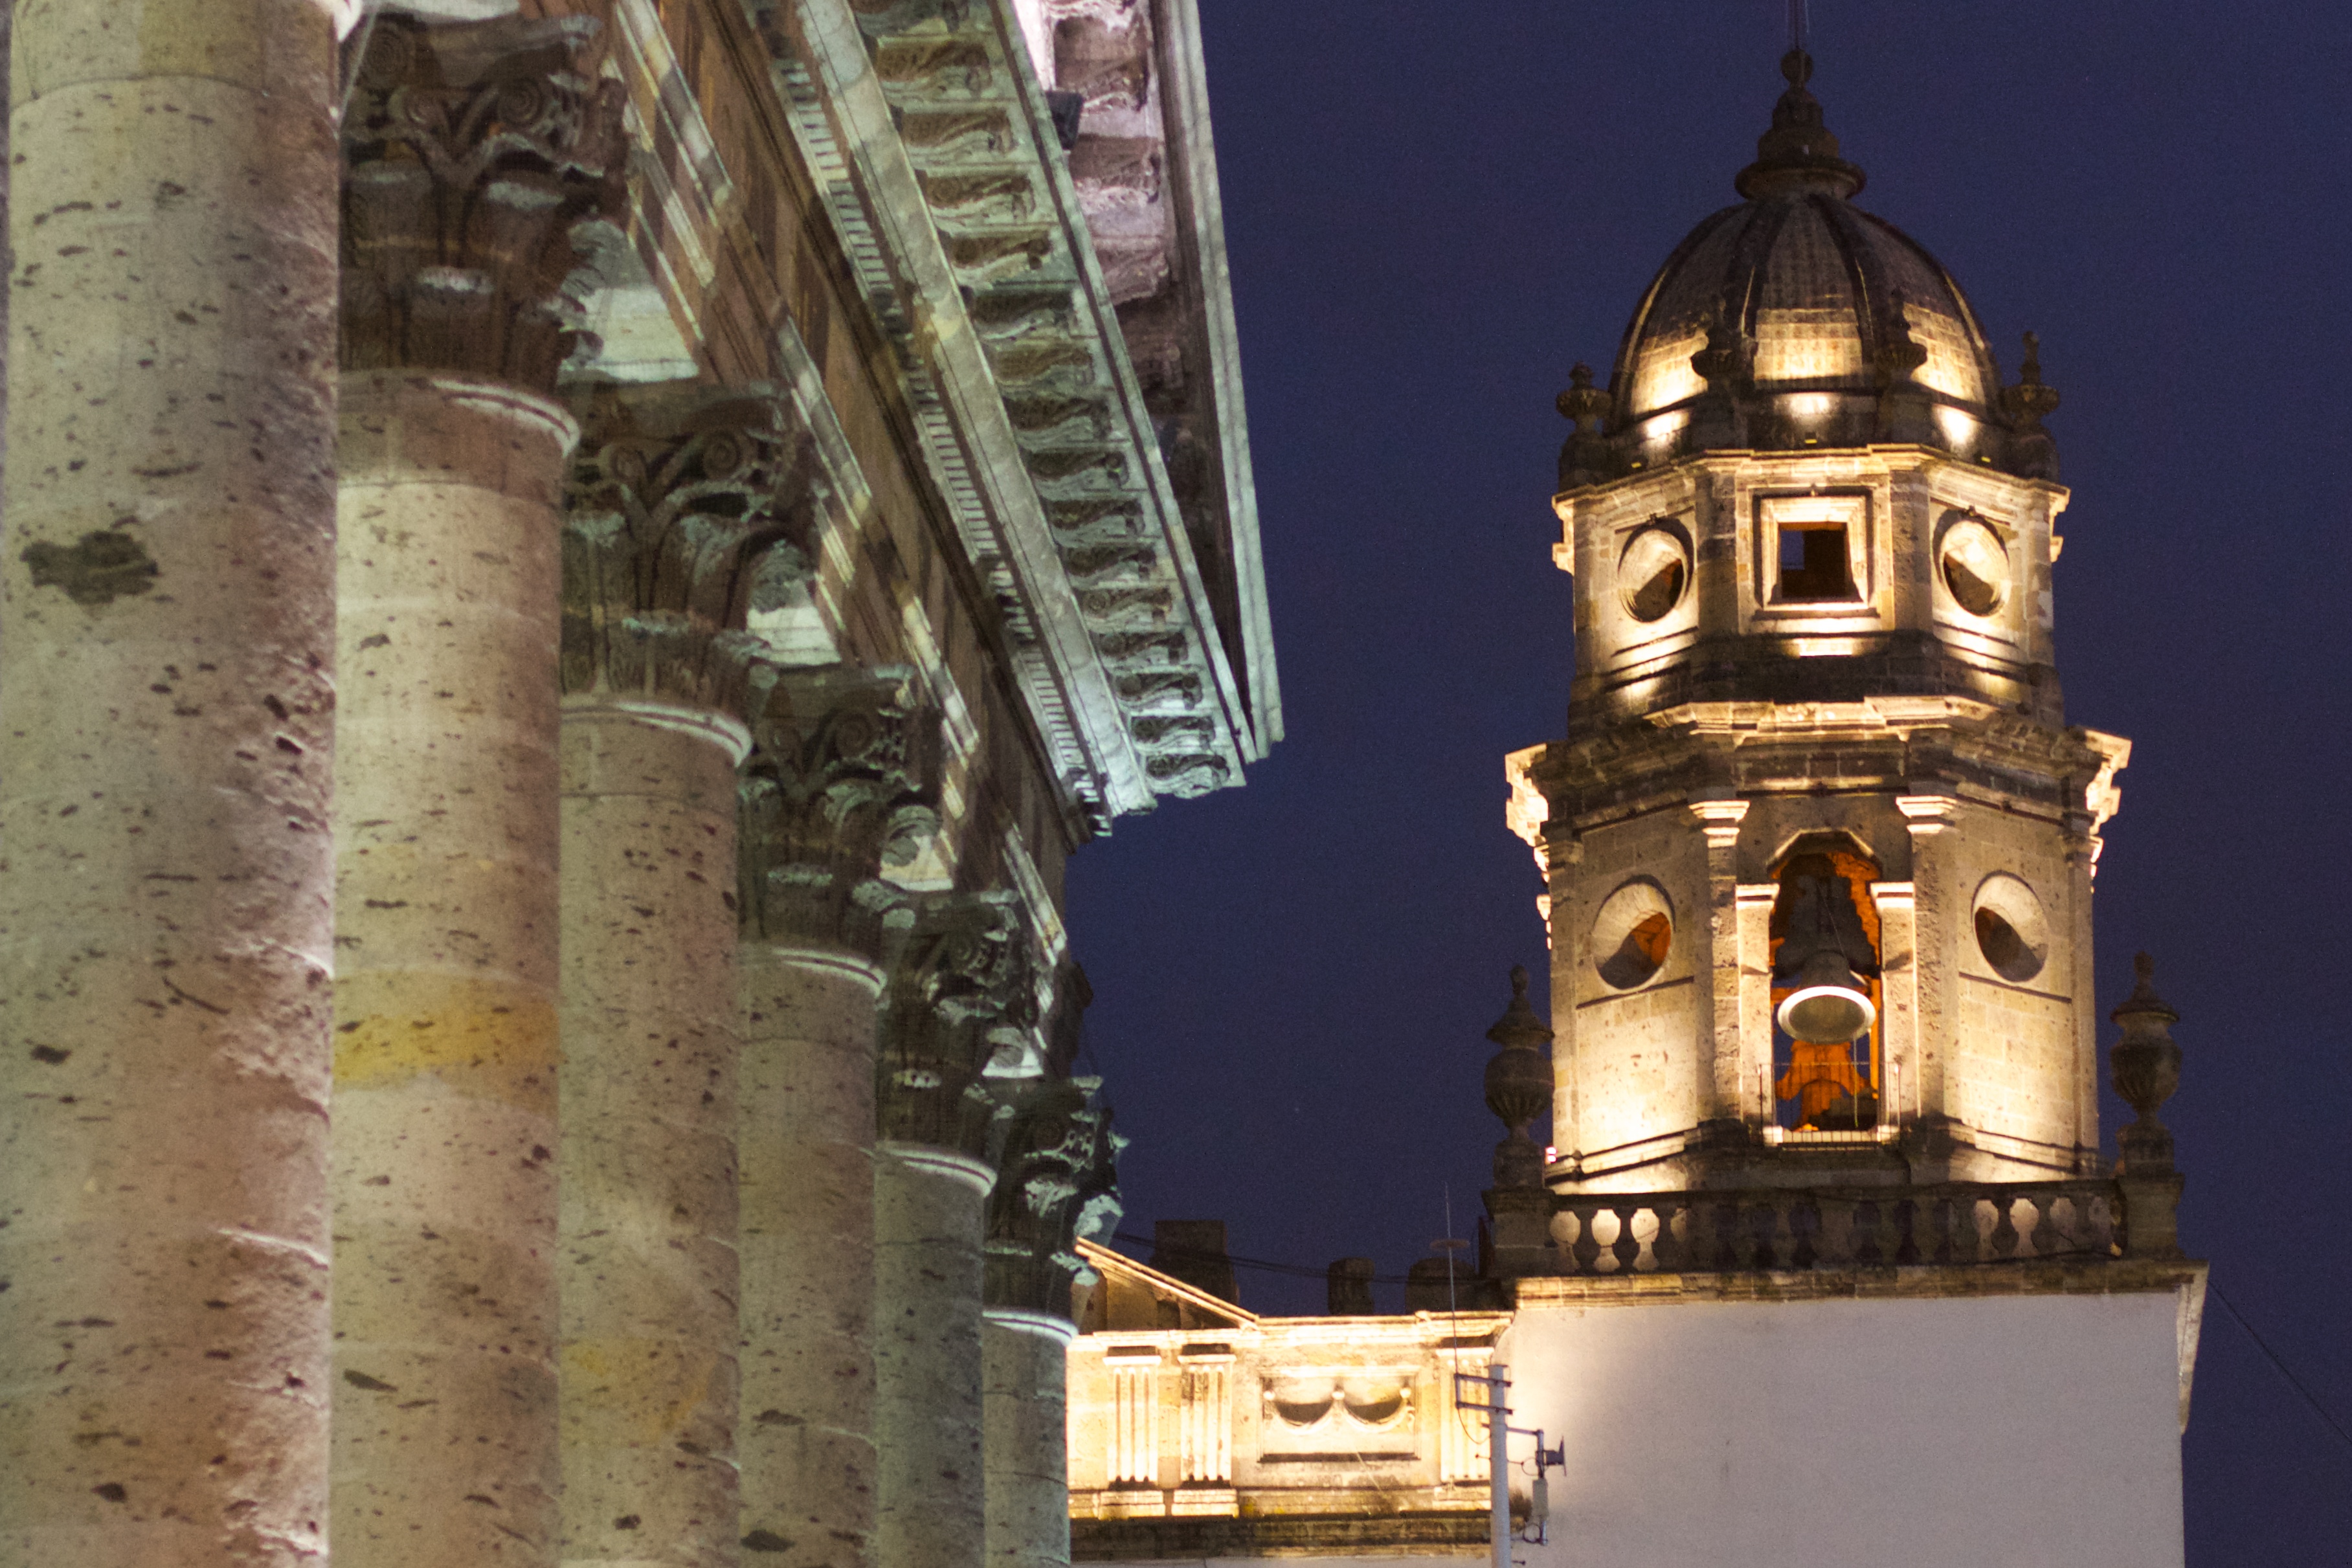
building, tower, landmark, facade, church, cathedral, place of worship, bell tower, temple, monastery, basilica, ancient history